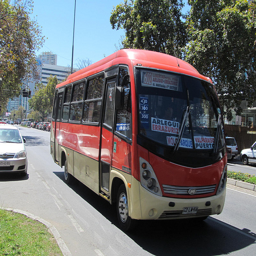
A red bus driving down a street next to trees.
small bus providing bus service with Spanish signs in the window
A bus riding down the road in a rural area.
A bus driving down a city street with a car following it.
A bus driving down a city street during the day.